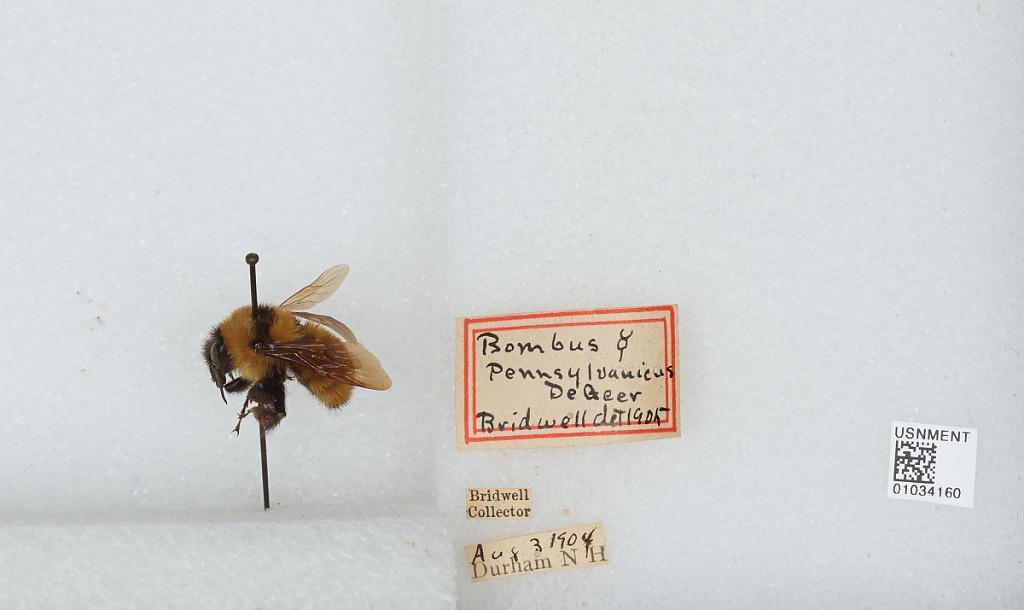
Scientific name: Bombus (Fervidobombus) pensylvanicus pensylvanicus (De Geer)
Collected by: Bridwell
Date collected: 1904-8-3
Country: United States
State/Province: New Hampshire
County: Strafford
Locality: Durham
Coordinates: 43.1339, -70.9264
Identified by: Bridwell